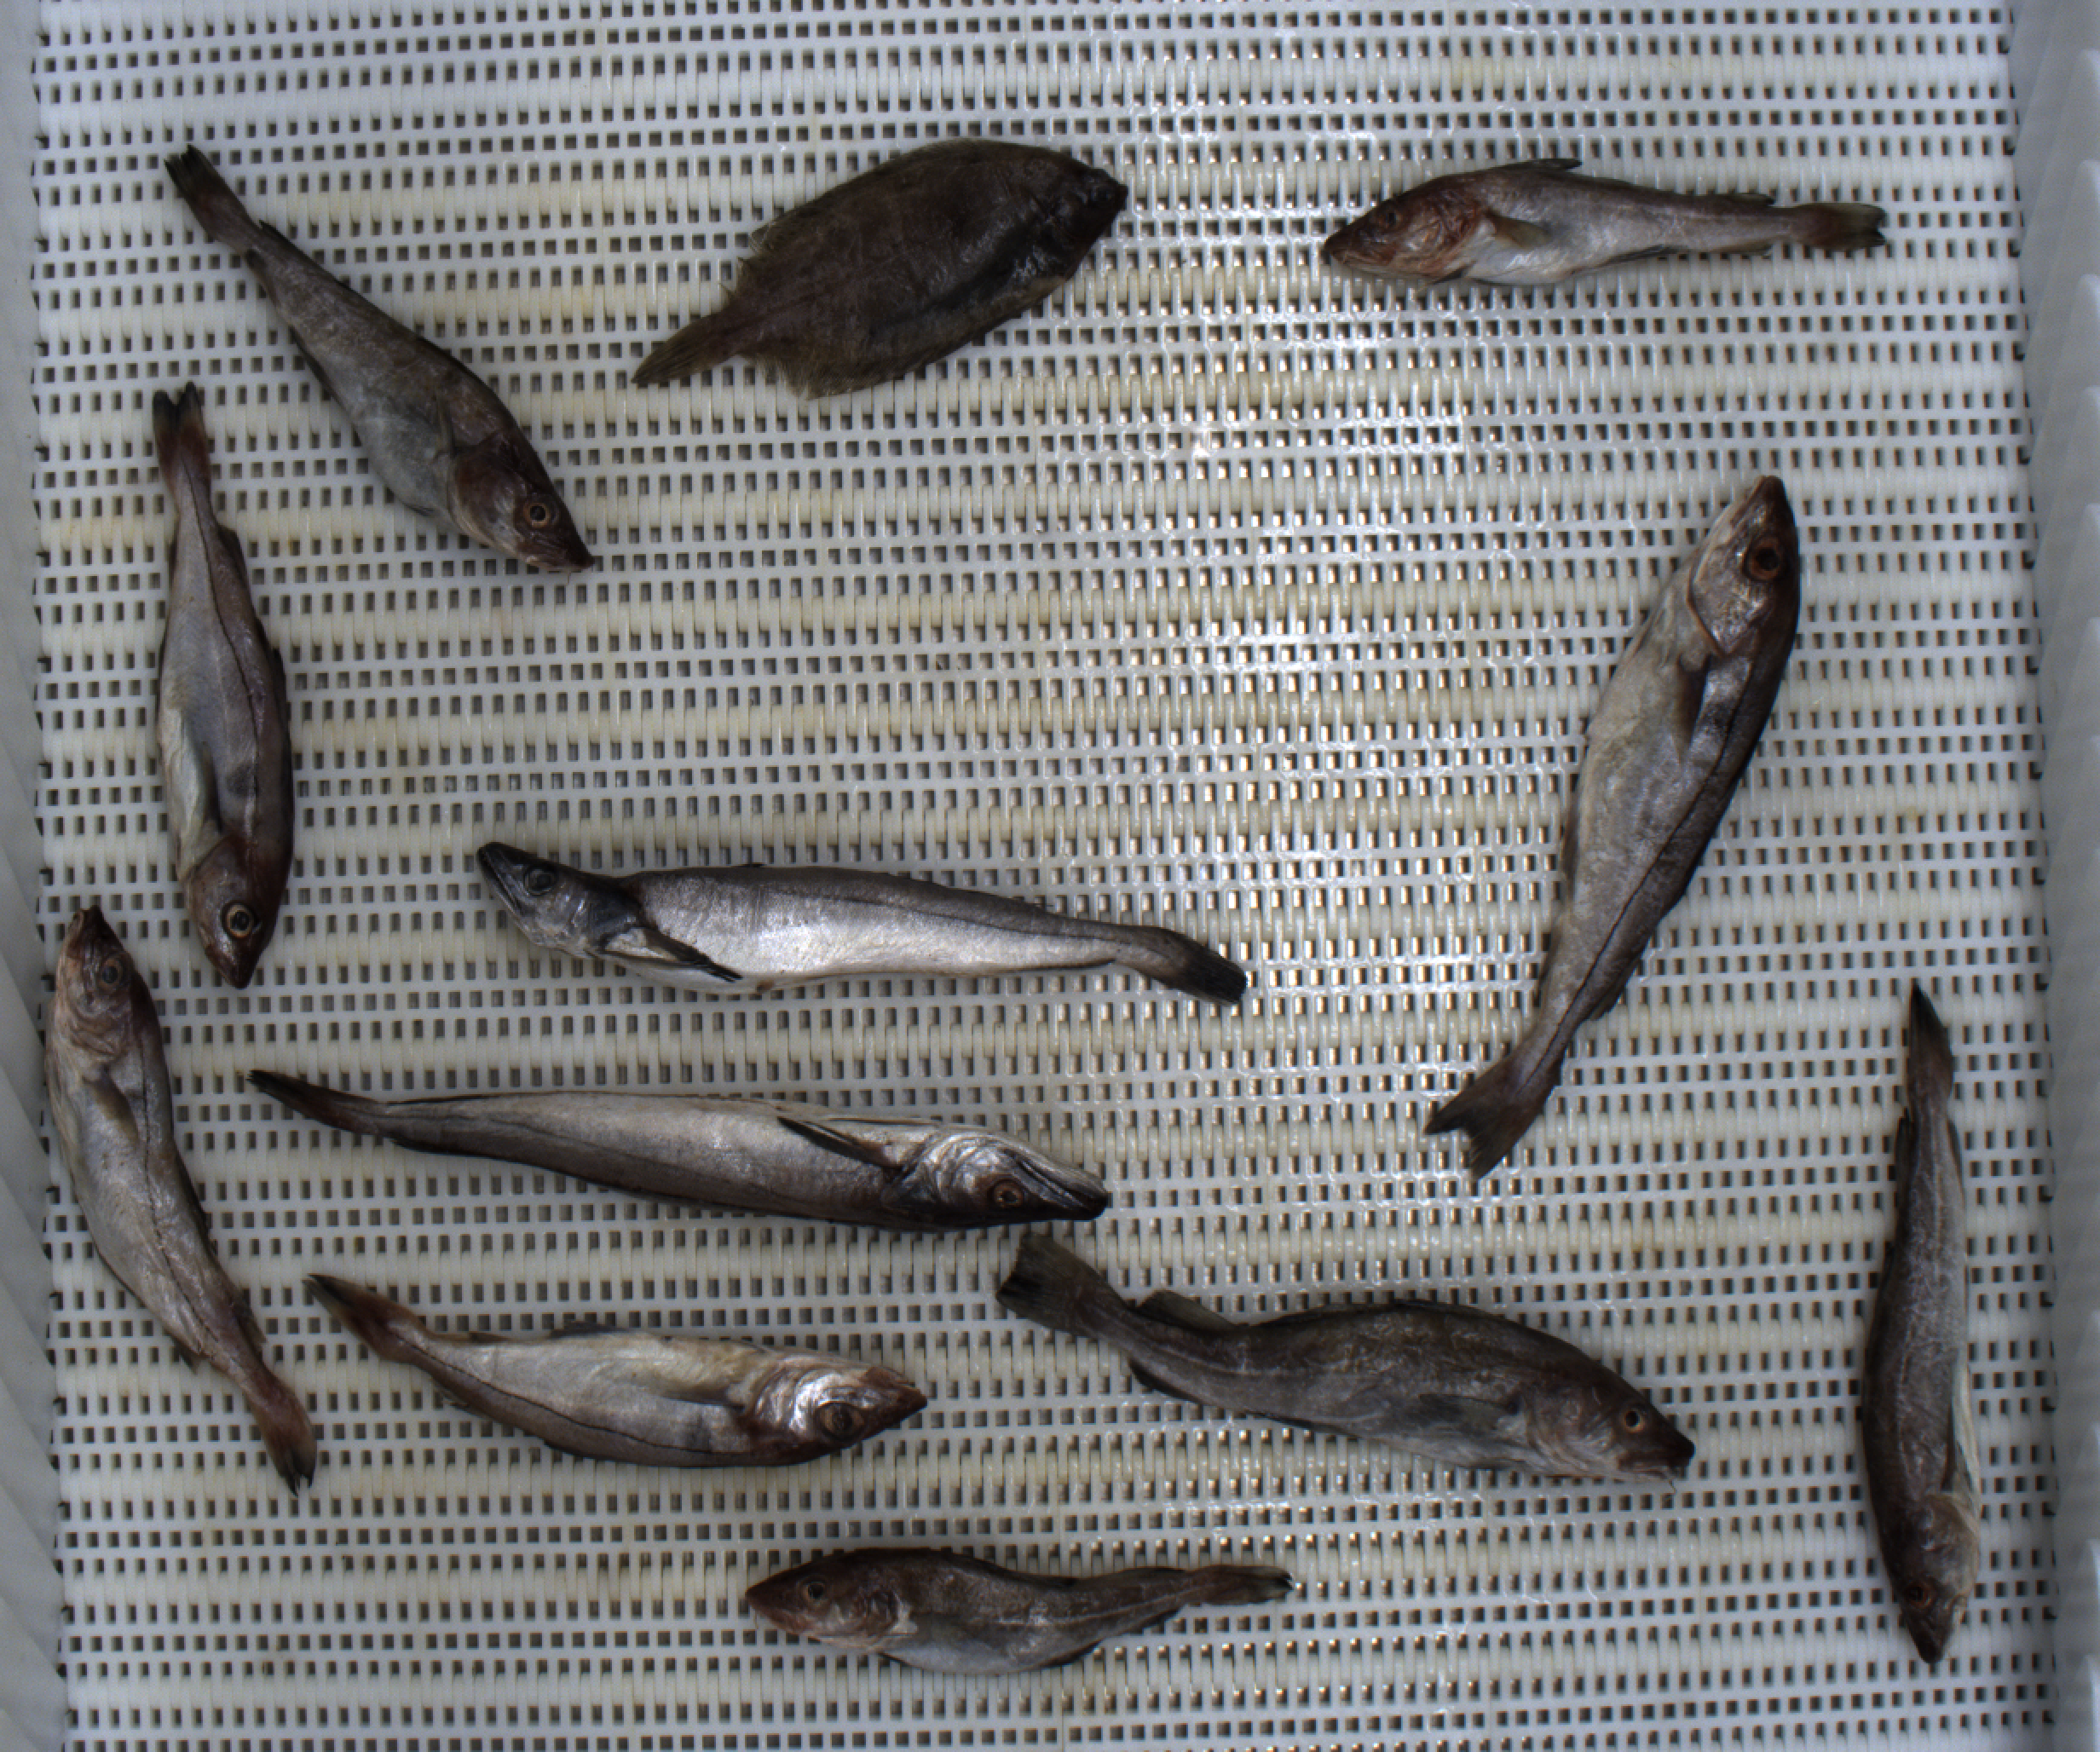
Total fish: 12
Cod: 5
Haddock: 4
Whiting: 0
Hake: 2
Horse mackerel: 0
Saithe: 0
Other: 1